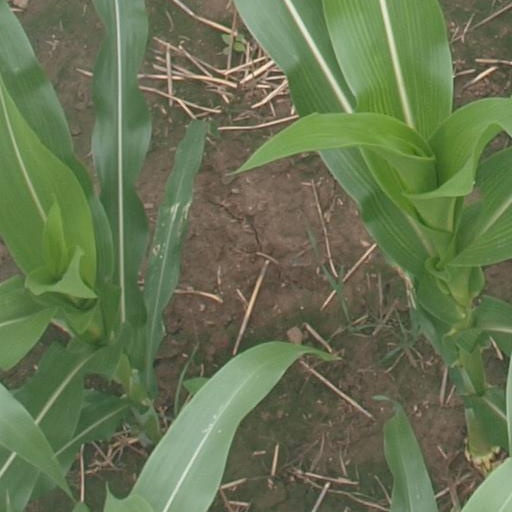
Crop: maize; corn